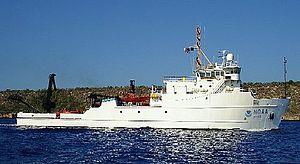
Le NOAAS Nancy Foster (R 352) est un navire océanographique de la flotte de la NOAA en service depuis 2004.